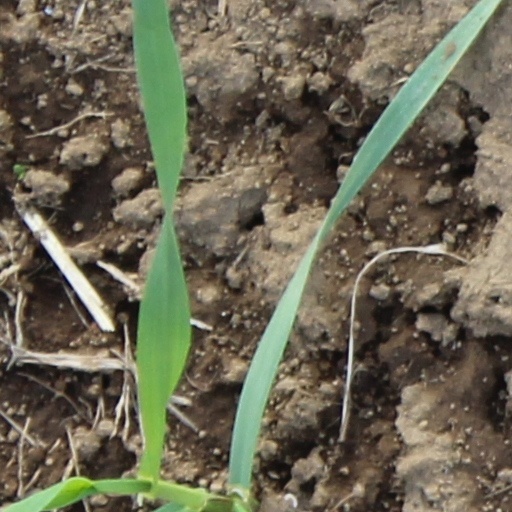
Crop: wheat